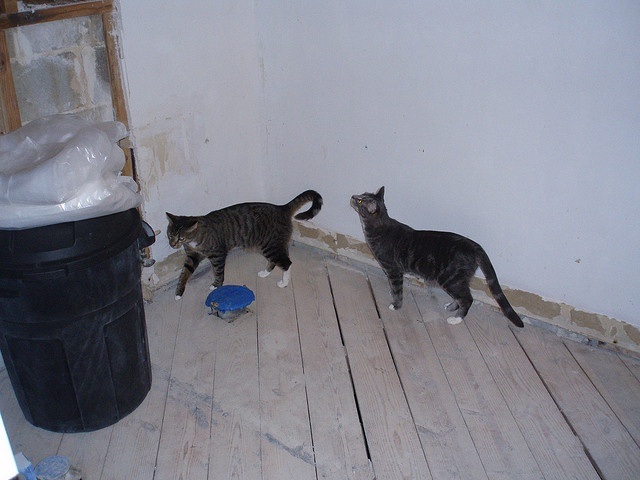
Two cats standing next to a trash can full of tras.
Two black and brown cats waling on the floor.
Two cats are standing near a full trash can
Two cats are walking on wood near a trash can.
Two cats interacting on a wooden floor near a trash can.